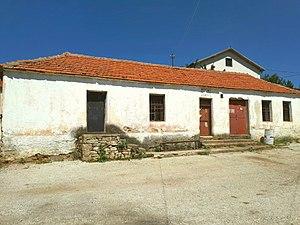
Srptsi est un village du sud-est de la Macédoine du Nord, situé dans la municipalité de Bitola. Le village comptait 65 habitants en 2002.